Brian Scalabrine

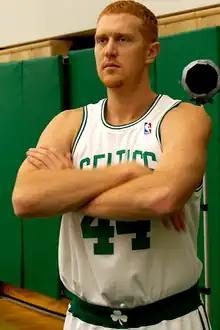
Scalabrine with the Boston Celtics in 2007

Brian David Scalabrine (born March 18, 1978), known as the "White Mamba", is an American former professional basketball player who is currently a television analyst for the Boston Celtics of the National Basketball Association (NBA). He is also a commentator for basketball league Big3 and the co-host of "The Starting Lineup", which airs weekdays from 7 a.m. to 10 a.m. ET on SiriusXM NBA Radio.